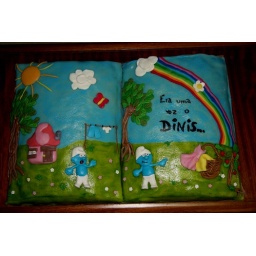
A cake for a mummy who loves her kid dressed in blue :D Chocolate butter cake and strawberry jam filling.